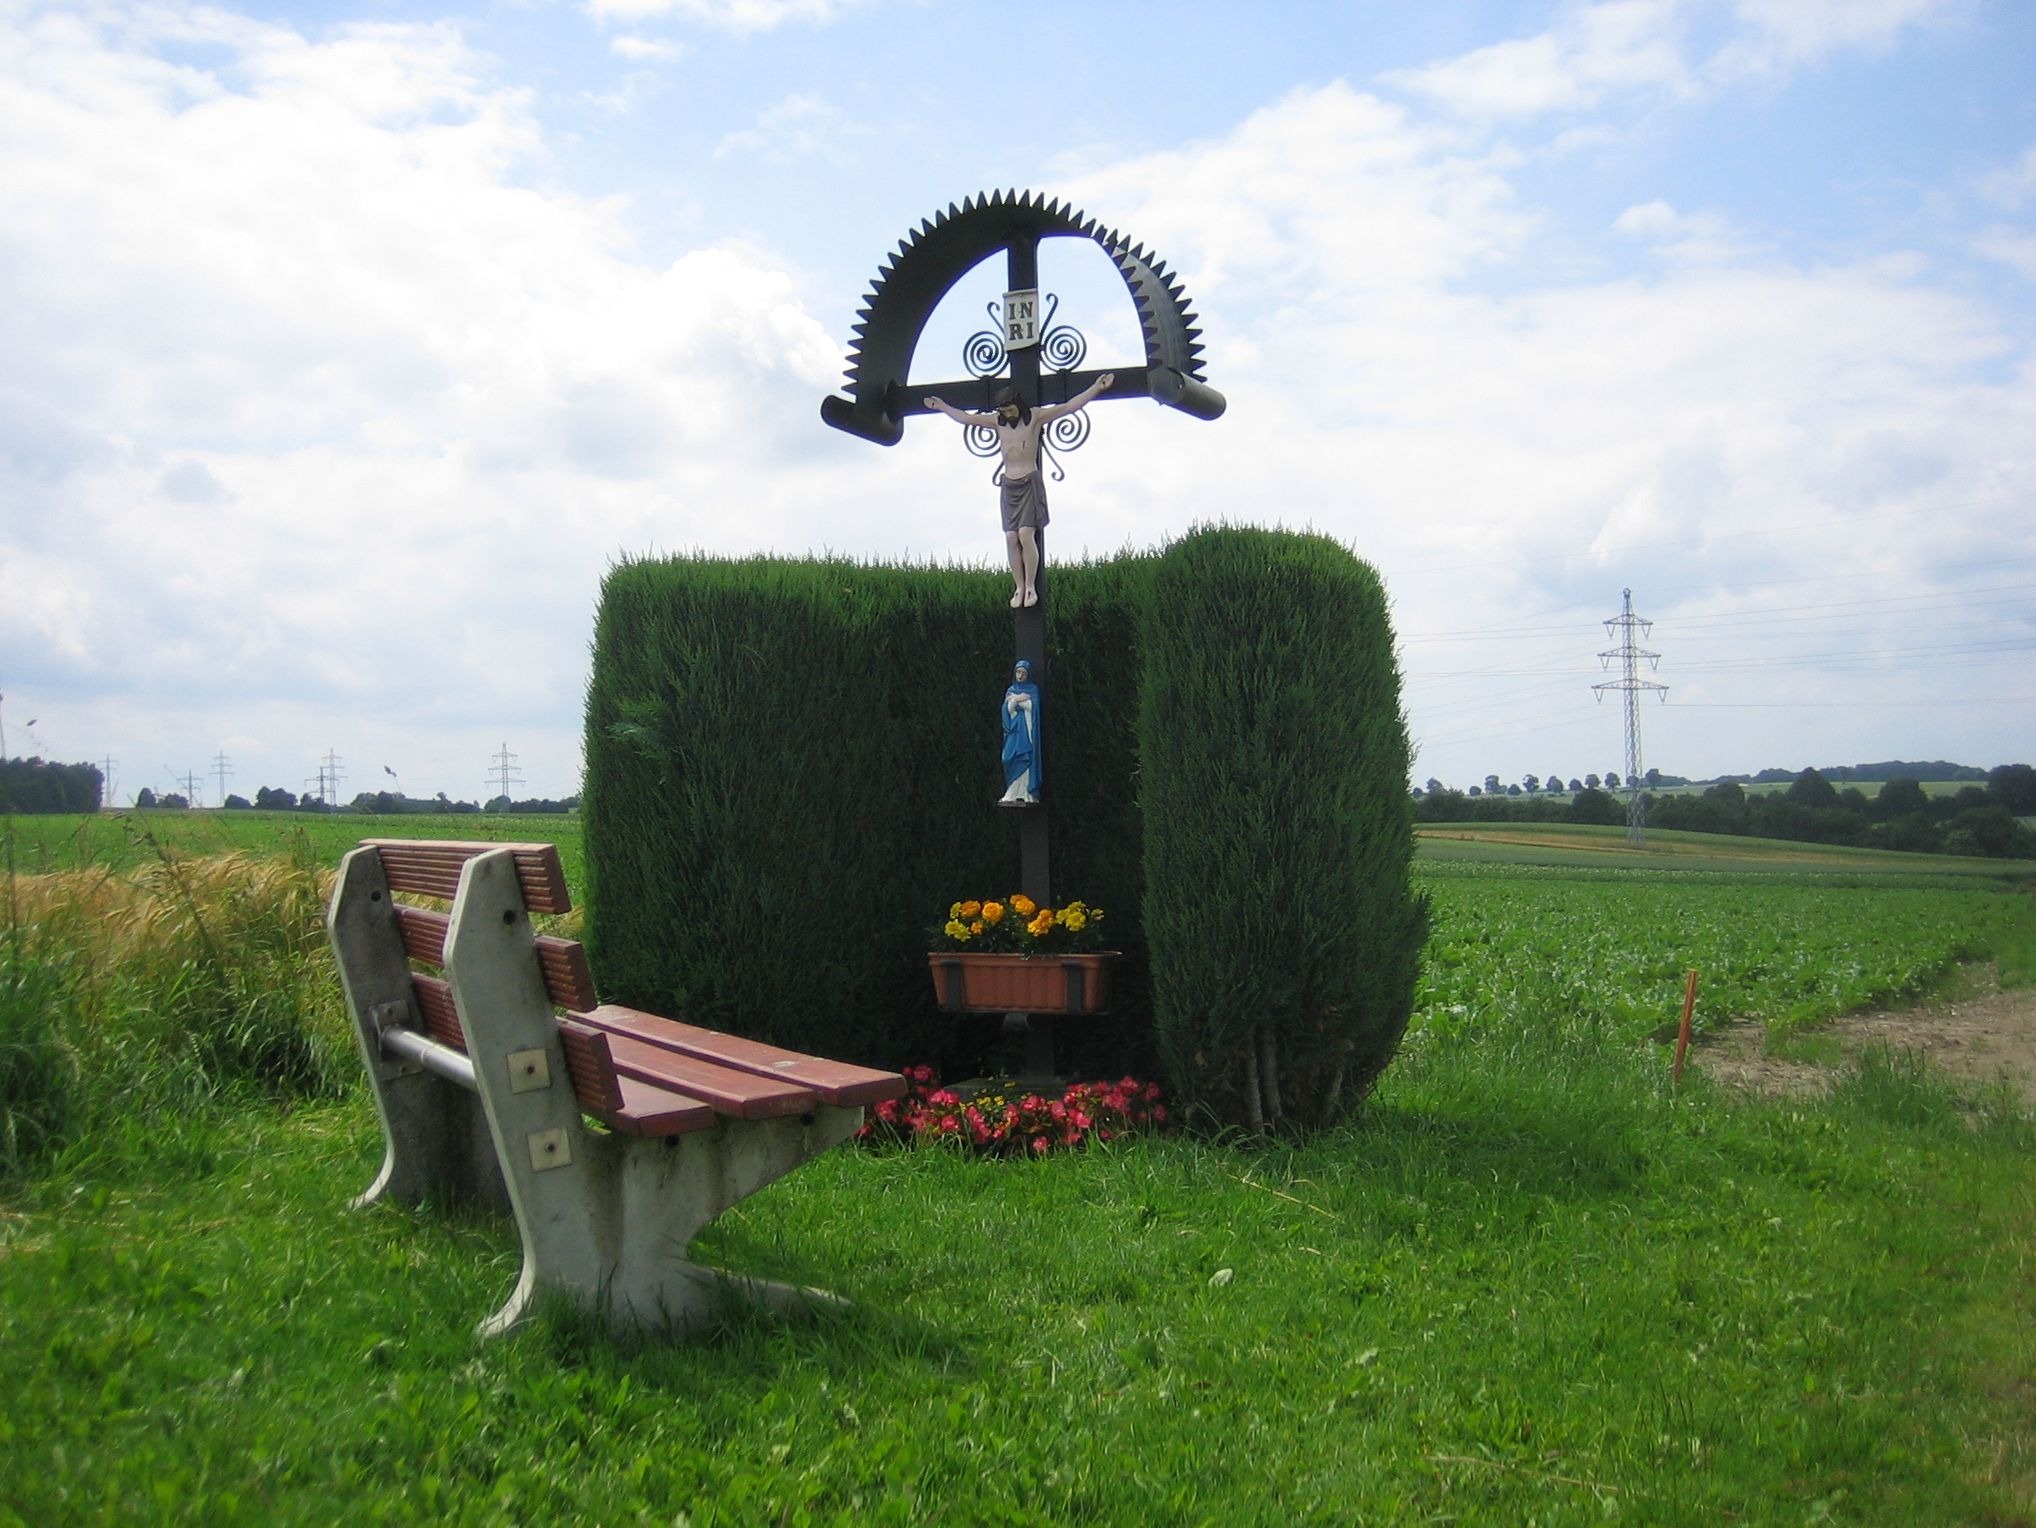
grass, farm, rest, cross, bank, man made object, image stock